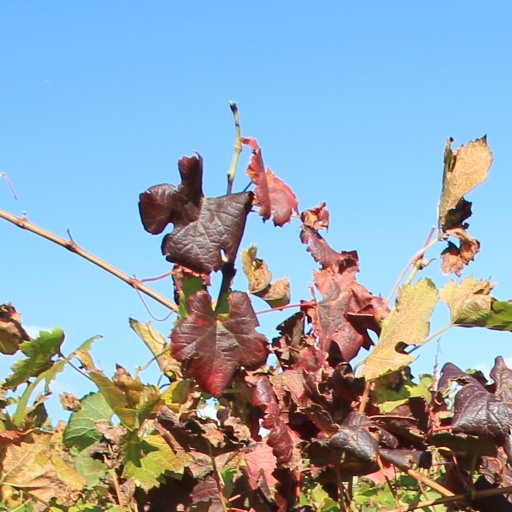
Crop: grape